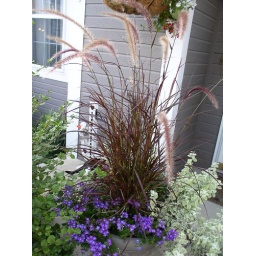
tuffs of grass in our flower pot